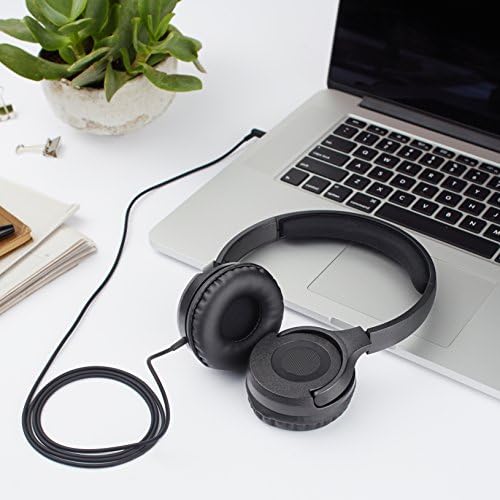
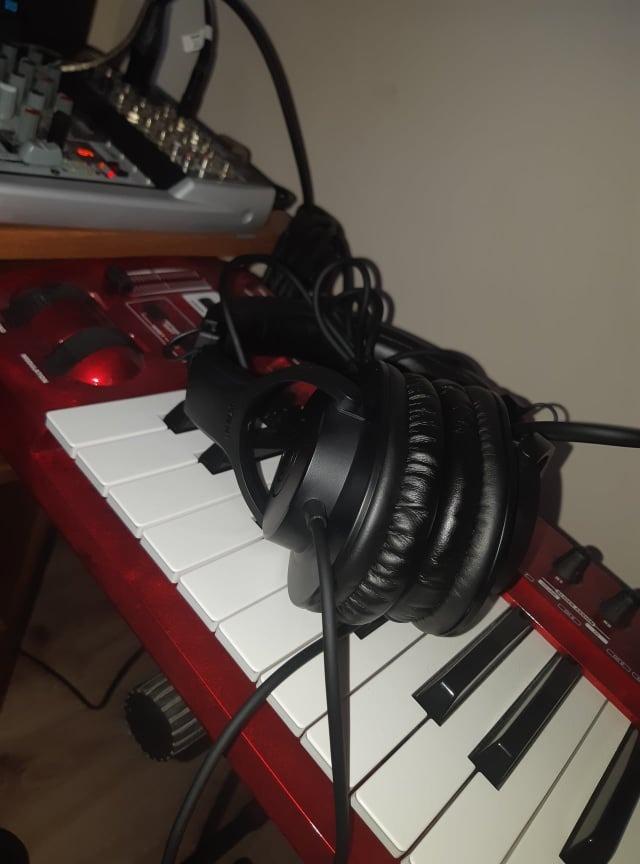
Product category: headphones
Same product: no